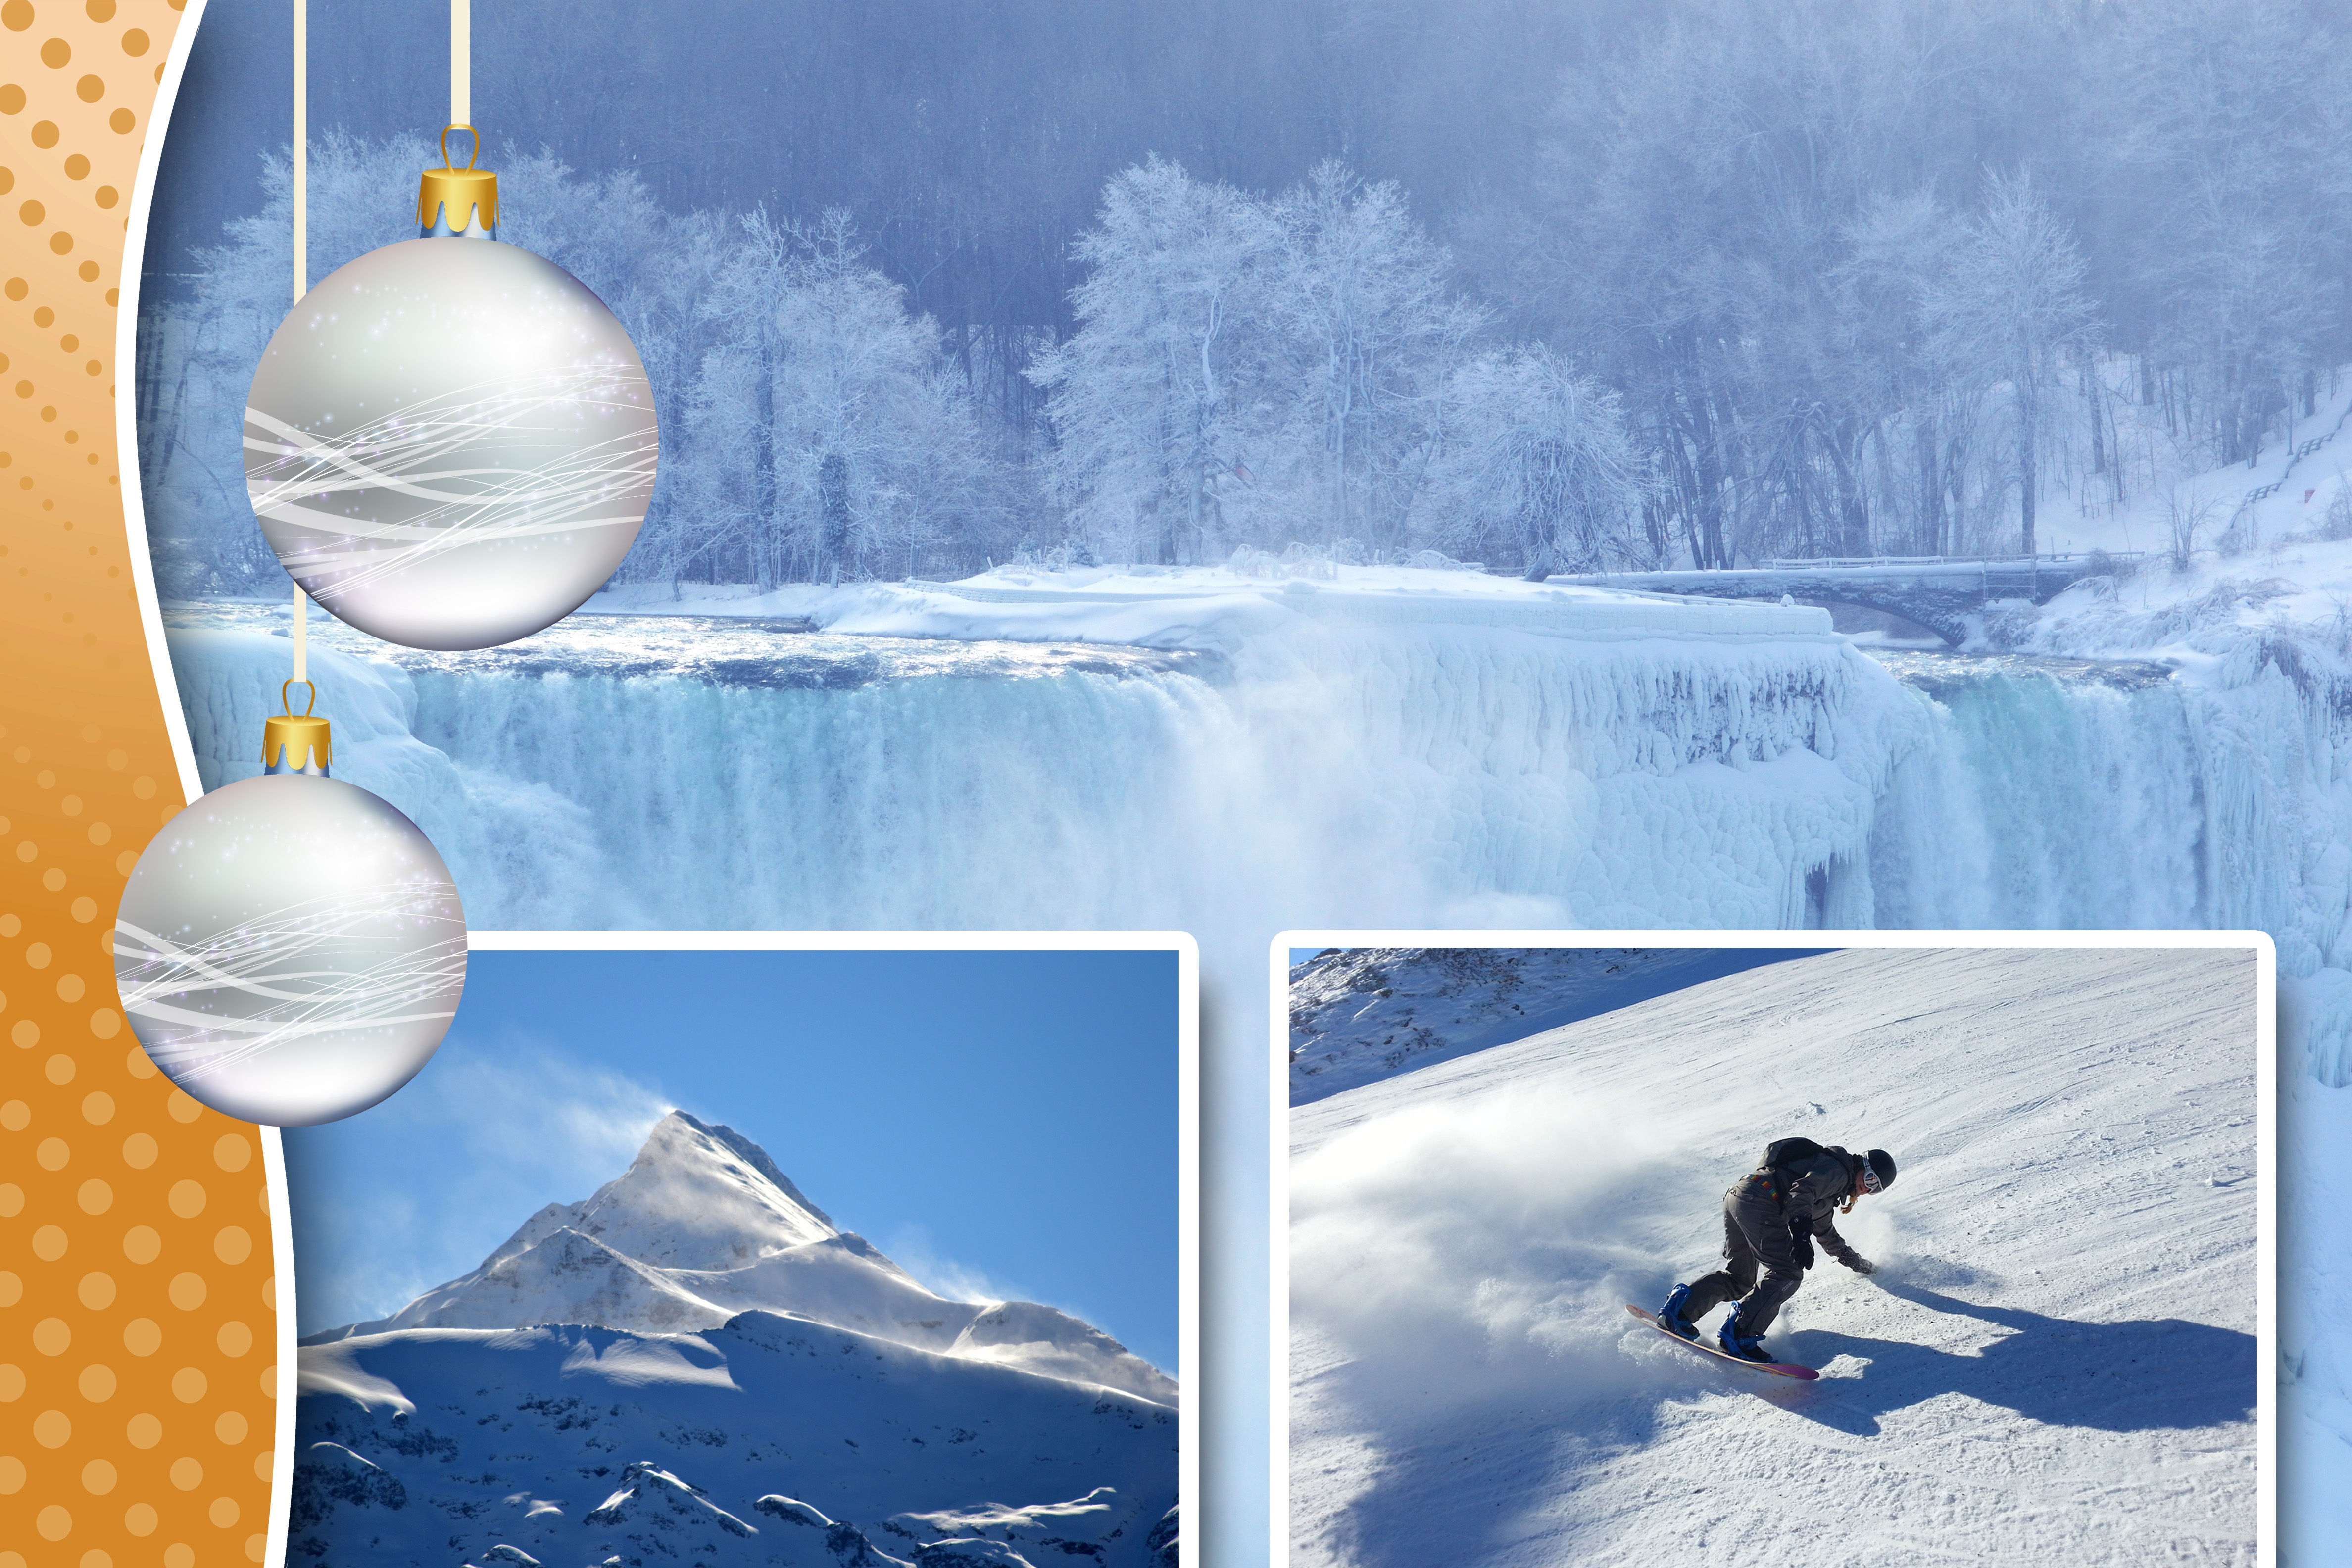
mountain, snow, winter, atmosphere, ice, decoration, vehicle, romantic, frozen, arctic, extreme sport, christmas, map, trees, christmas time, gold, loving, collage, graphic, artificial, greeting card, time of year, hoarfrost, pressure, winter sports, christmas balls, christmas card, christmas greeting, winter time, die cut, atmosphere of earth